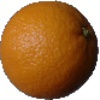
Label: orange